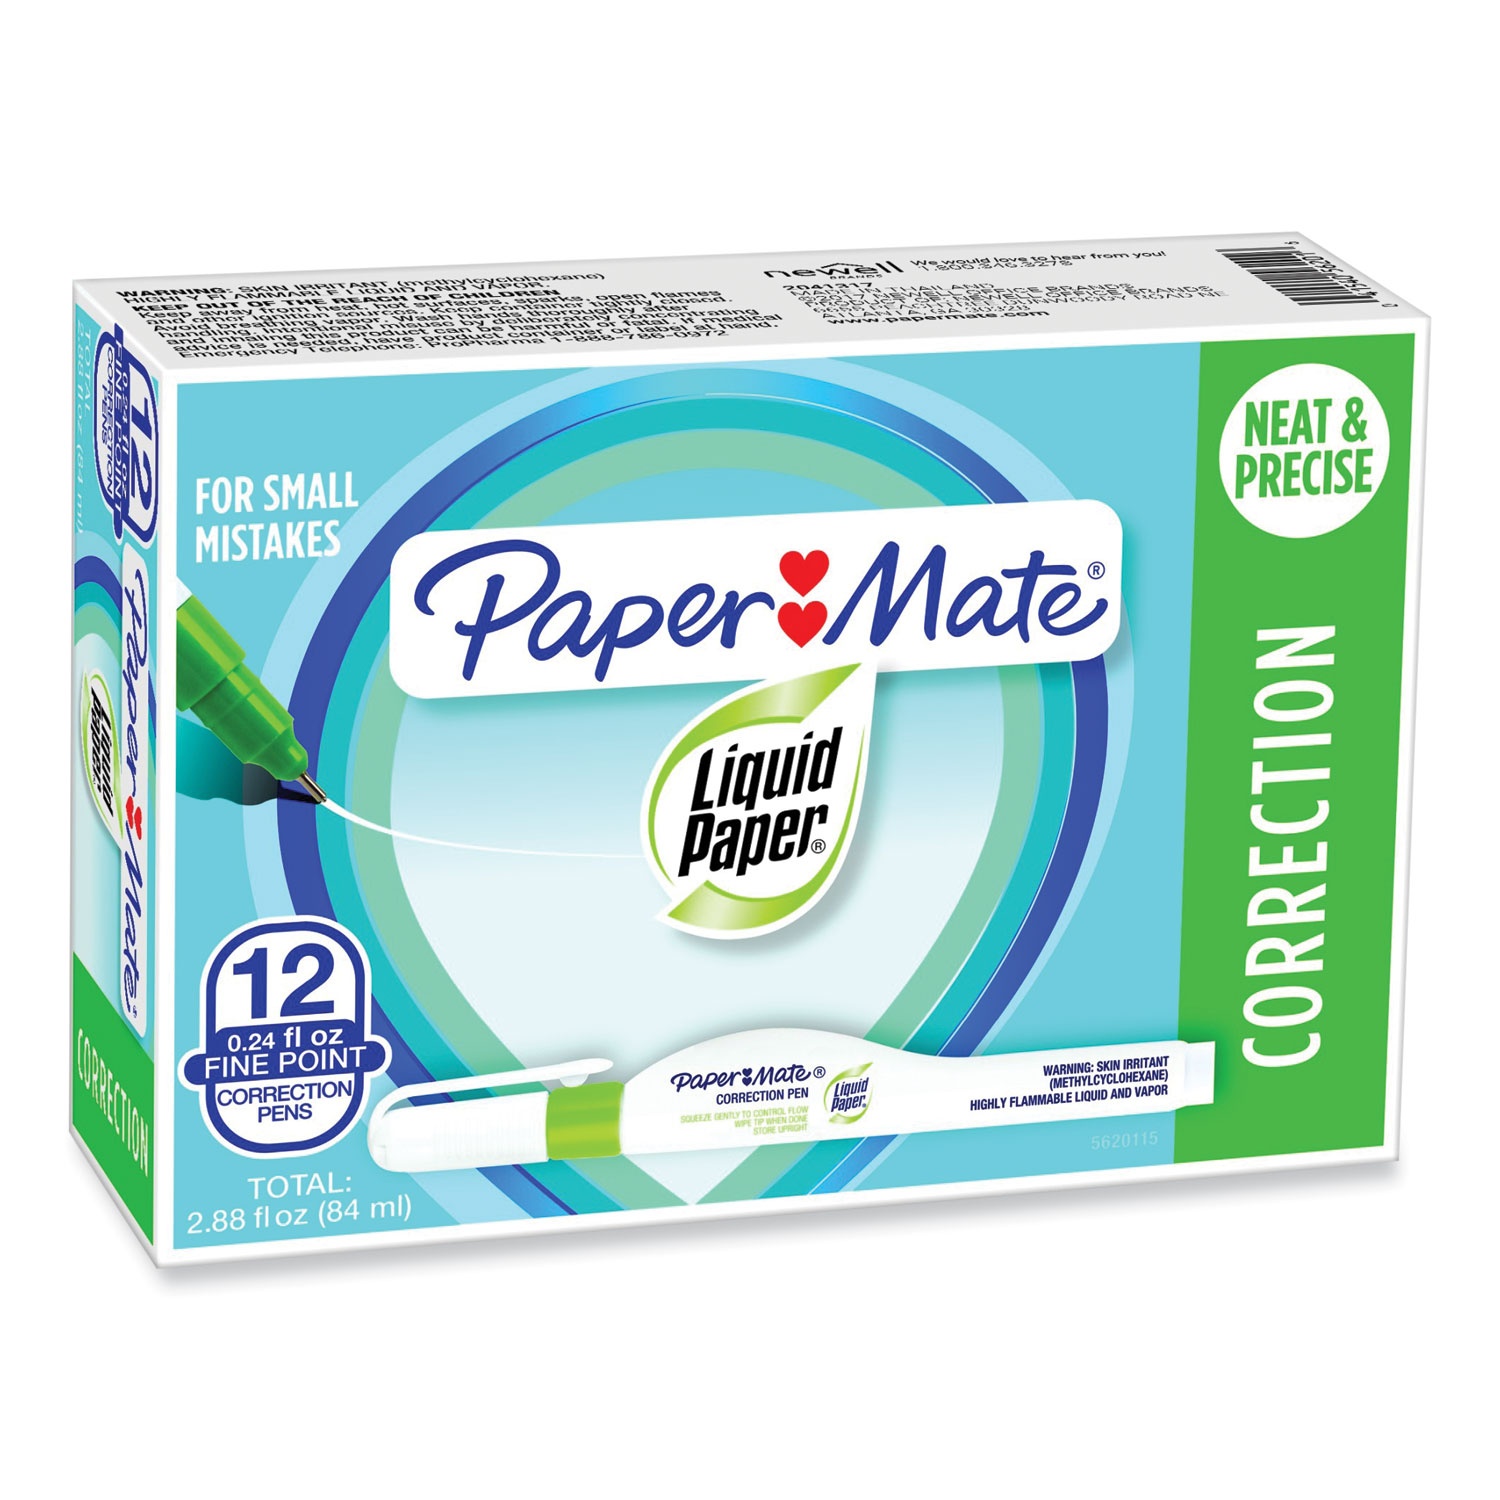
Paper Mate Correction Pen, 6.8 ml, White
Make neat, detailed corrections to your documents with Paper Mate Liquid Paper All-Purpose Correction Pen. This pen dispenses the quick-drying fluid evenly and accurately with a gentle squeeze, giving you pinpoint control over your corrections. The precise double-ball tip prevents the liquid from clogging, making it ideal for correcting individual letters and numbers.
Brand: Paper Mate® Liquid Paper®
Category: Office Supplies > General Office Supplies > Correction Fluids, Pens & Tapes > Correction Pens